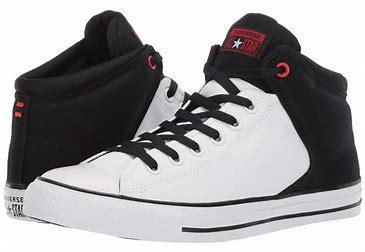
Brand: Converse
Model: Ctas Hi